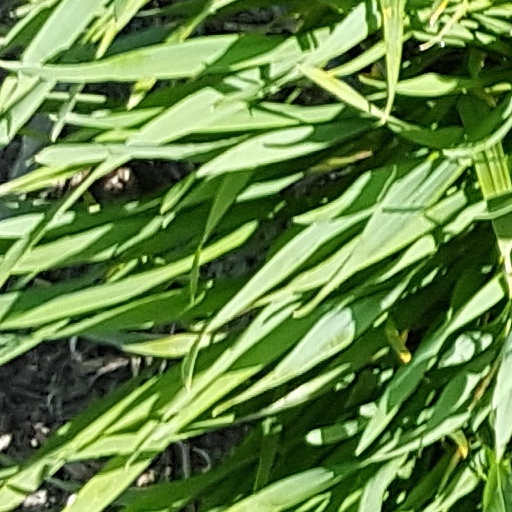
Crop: wheat